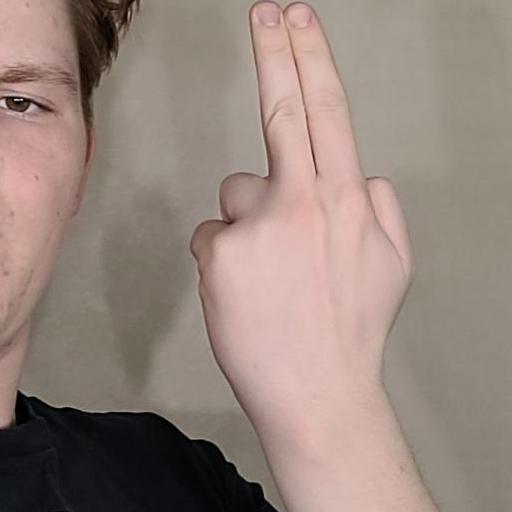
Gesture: two_up_inverted